Eurazhdarcho

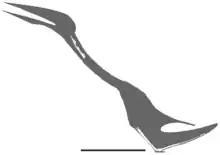
Silhouette restoration showing the known remains in white

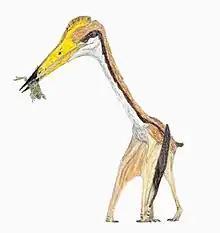
Life restoration in terrestrial pose

"Eurazhdarcho" is a medium-sized member of Azhdarchidae, the family to which it belongs. Comparing the cervical vertebrae and wingbones of the largest adult and most complete specimen of "Zhejiangopterus", Vremir and colleagues noted that the length of the fourth cervical is roughly the same as in specimen EME VP 312 of "Eurazhdarcho", while the estimated length of the fourth metacarpal is substantially less, in "Eurazhdarcho" versus in "Zhejiangopterus". Extrapolating from this data, Vremir and colleagues estimated the wingspan of "Eurazhdarcho" at no more than .